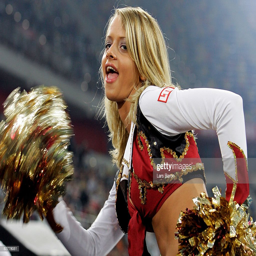
cheerleader of dances during the match .